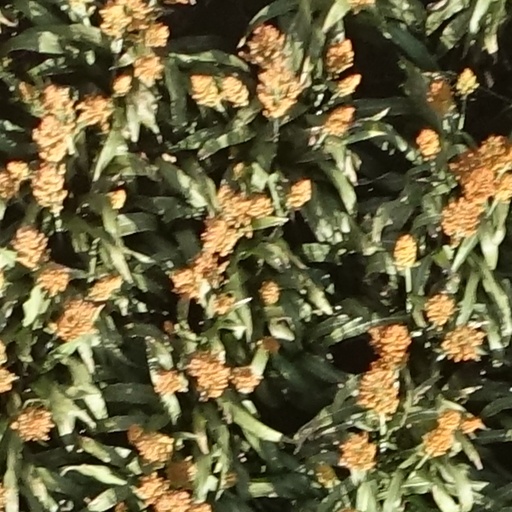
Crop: sorghum